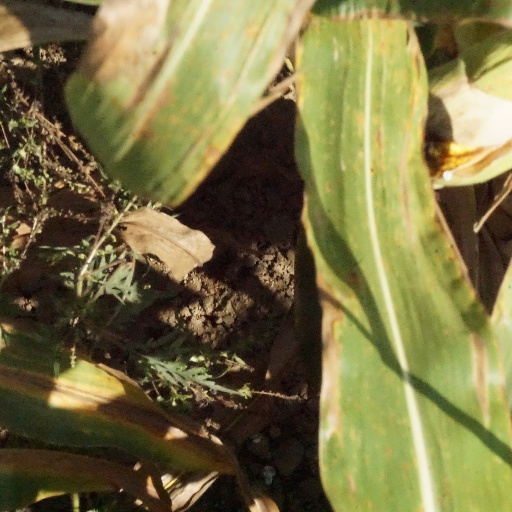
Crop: maize; corn